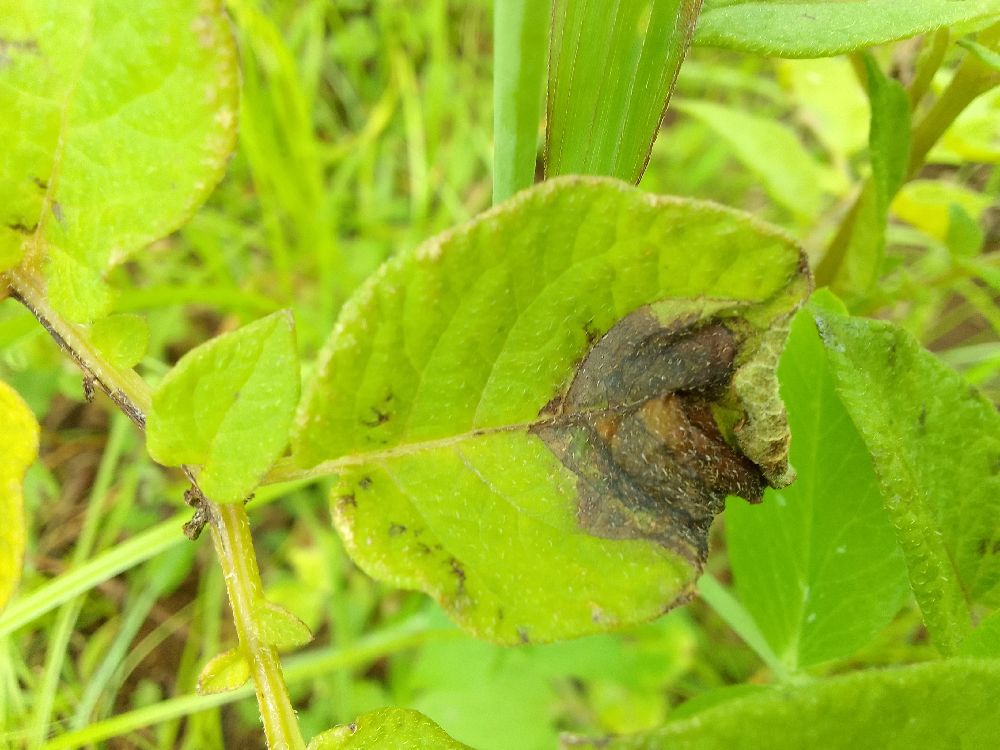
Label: Late blight